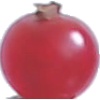
Label: redcurrant